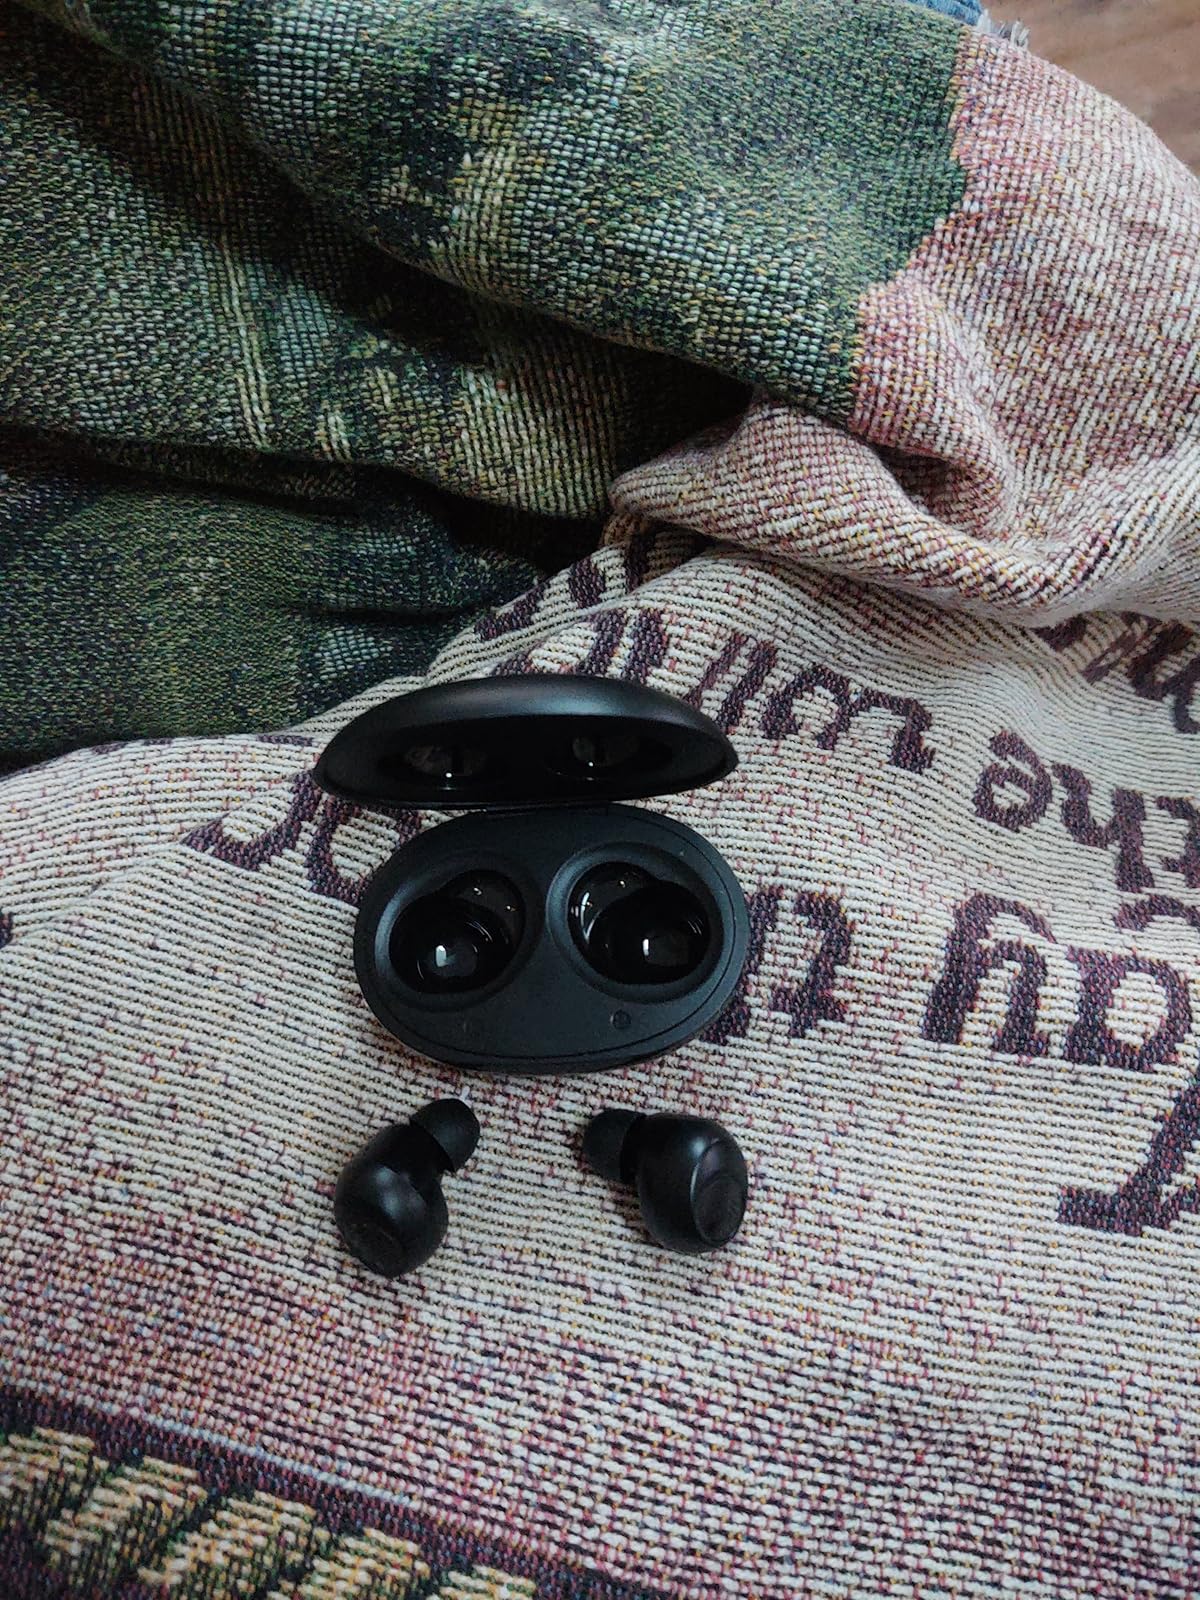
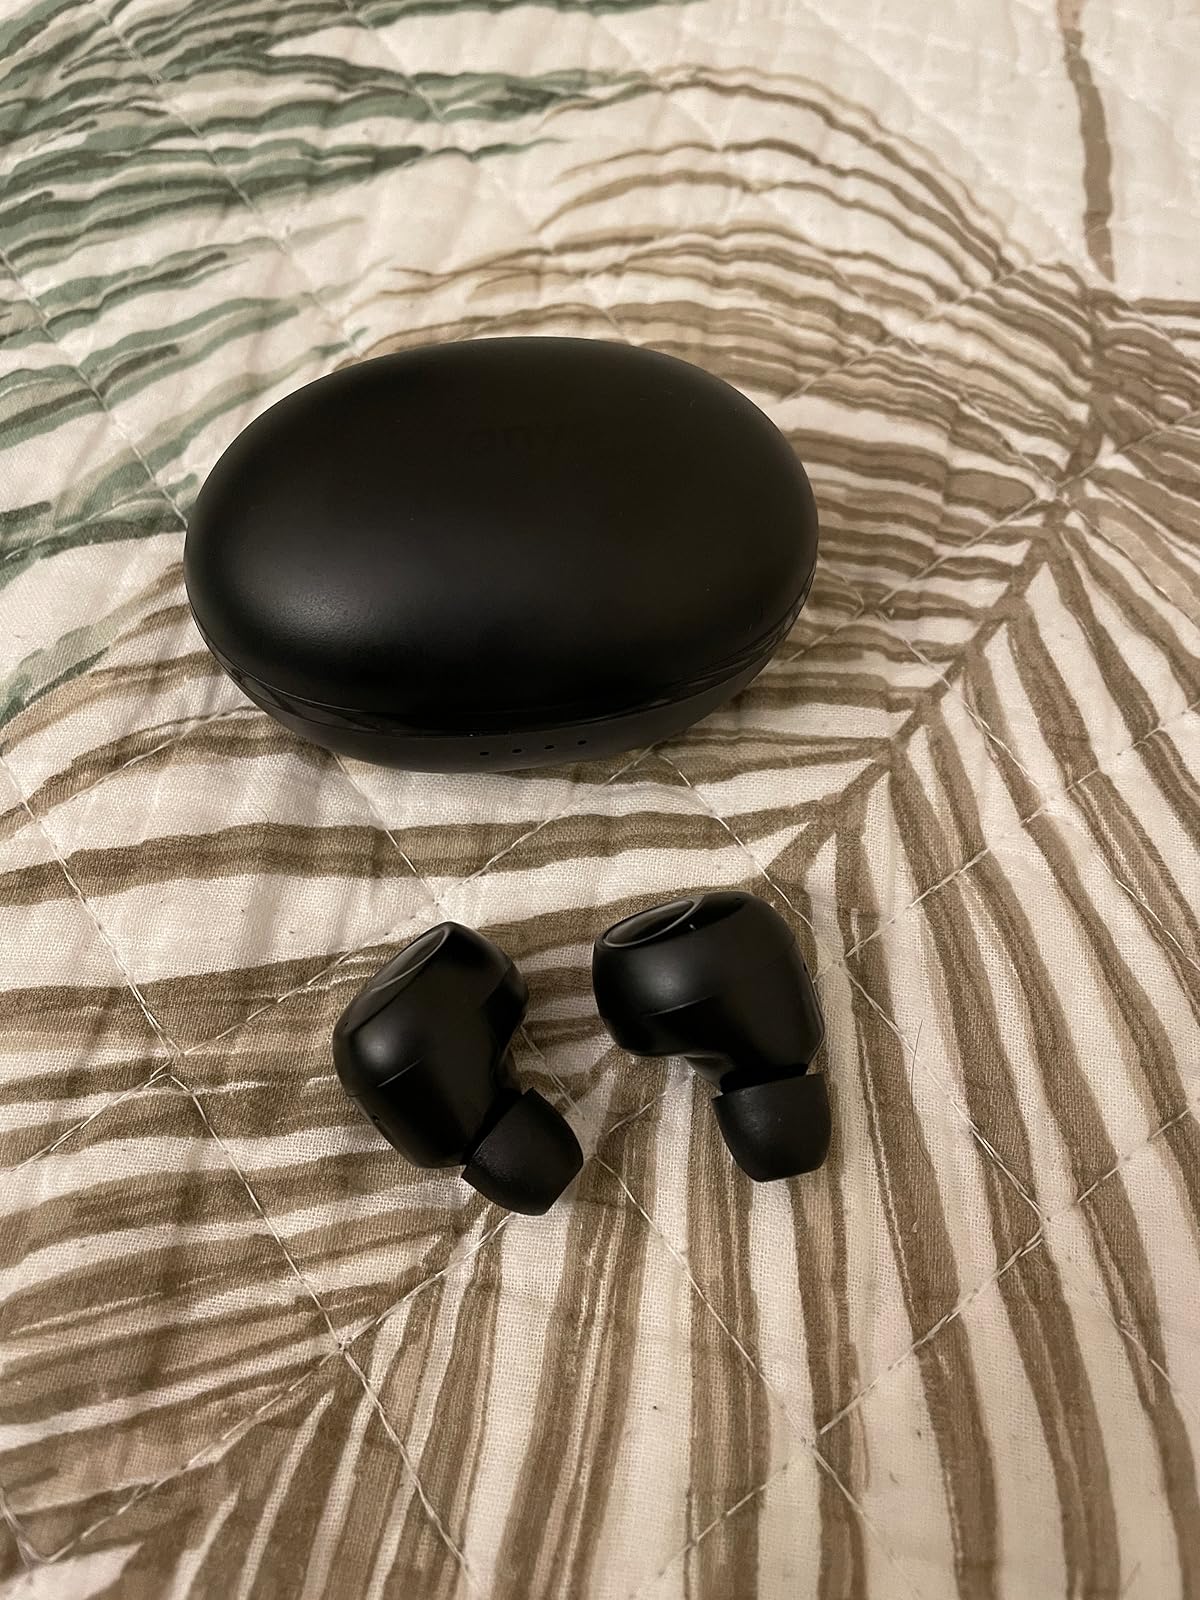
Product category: earbuds
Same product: yes